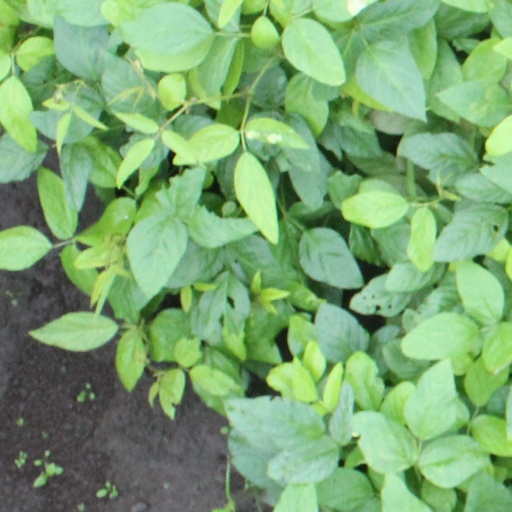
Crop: soybean